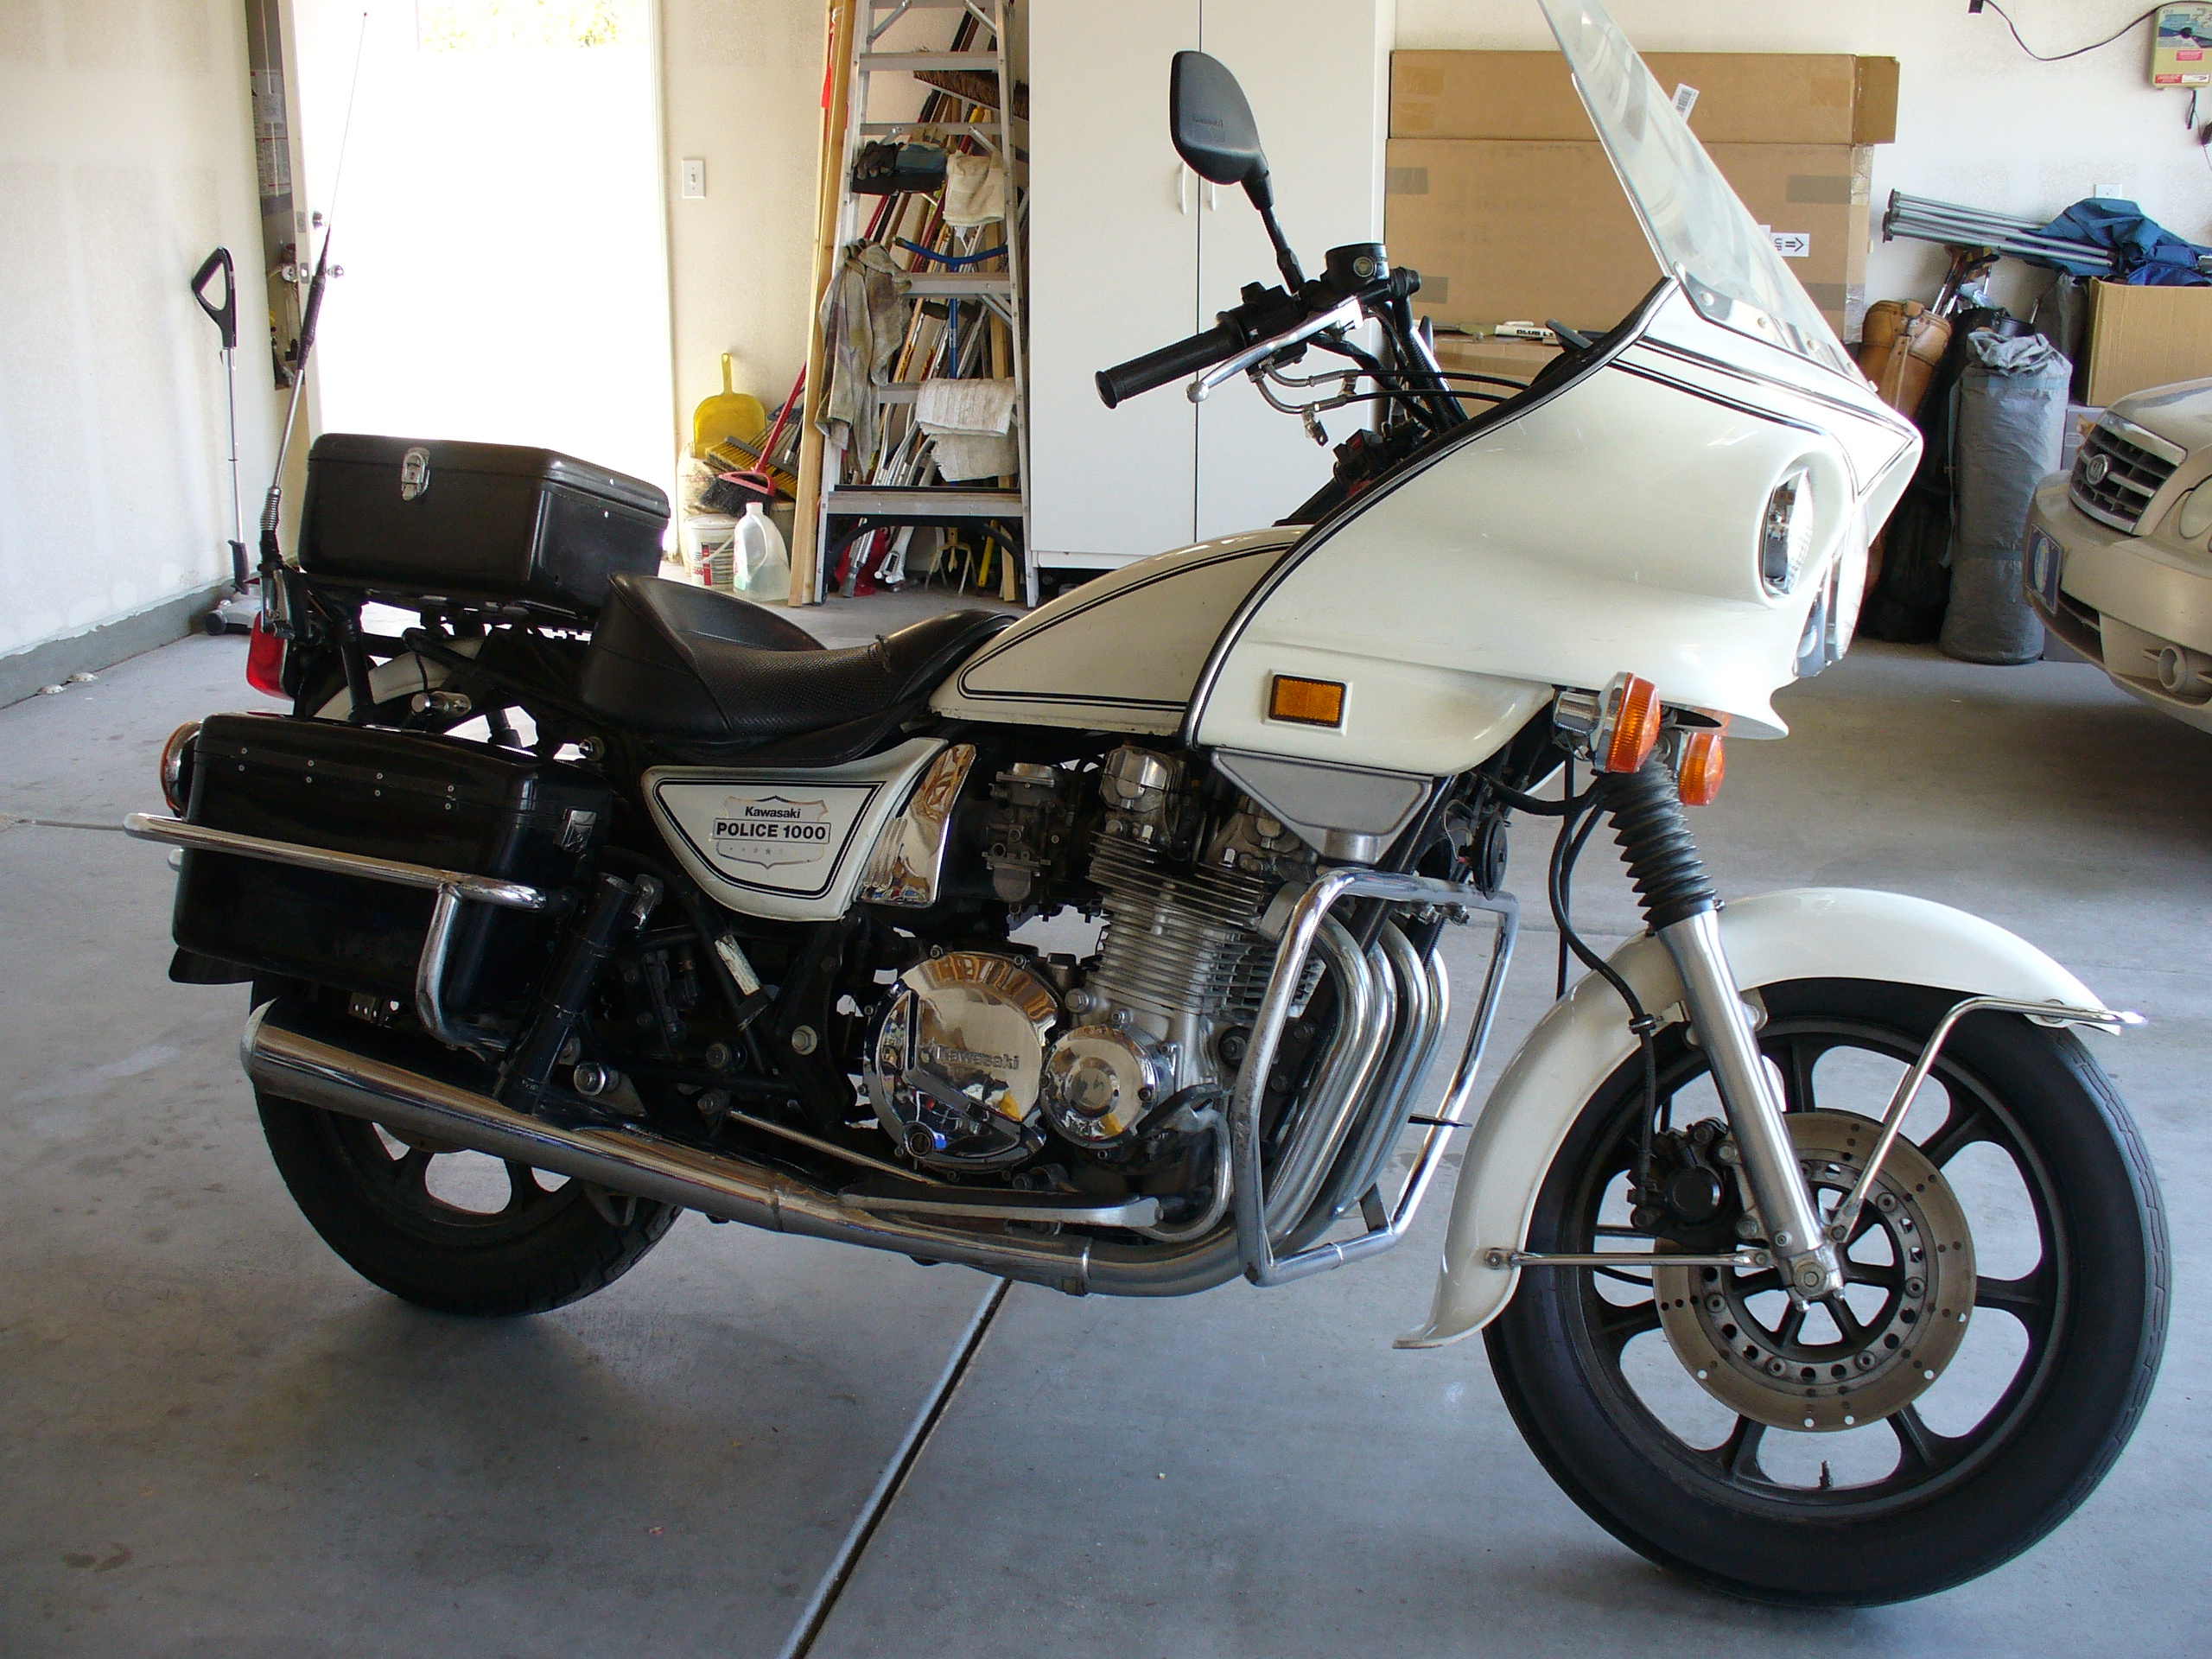
wheels, tires, muffler, handle bar, engine, motor, motorcycle, chrome, seat, fiberglass, gas tank, luggage, windshield, antenna, lights, signal lights, mirrors, plastic, sparkplug, side saddles, reflectors, disc brakes, electric wires, battery, brake fluid, fairing, japanese, tire, wheel, fuel tank, Automotive fuel system, vehicle, automotive lighting, automotive tire, automotive design, motor vehicle, vehicle brake, tread, alloy wheel, automotive exhaust, headlamp, exhaust system, automotive exterior, fender, motorcycle accessories, rim, automotive wheel system, spoke, shock absorber, carbon, classic, auto part, automotive mirror, motorcycle fairing, suspension, disc brake, metal, parking, brake, machine, rotor, tire care, glass, transport, carburetor